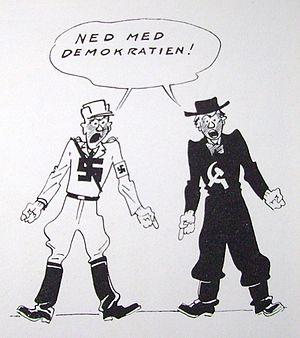
Des comparaisons entre le nazisme et le communisme ont été effectuées par plusieurs historiens, philosophes politiques et intellectuels, du fait des similitudes techniques de la logistique totalitaire entre nazisme et stalinisme. Certains, comme l'Allemand Ernst Nolte, y voient deux systèmes qui s'articulent en action-réaction. Dans son livre Le Passé d'une illusion, François Furet note que nazisme et communisme partagent une même opposition envers la démocratie libérale et ce qu'ils nomment la « bourgeoisie capitaliste ». Les deux idéologies se réclament du socialisme et utilisent son image l'une comme l'autre, les principaux pays communistes s'affichant « socialistes » et « nazisme » étant une abréviation de national-socialisme. Le Troisième Reich et l'URSS de Staline sont définis par la philosophe allemande Hannah Arendt comme des régimes « totalitaires », qualificatif également appliqué par les médias aux régimes de Mao Zedong, de Pol Pot ou de Kim Il-sung.